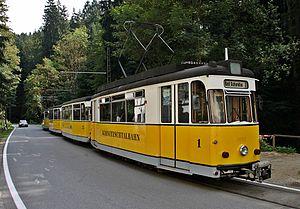
Le tramway de Bad Schandau est le réseau de tramways de la ville de Bad Schandau, en Allemagne. Il comporte une unique ligne, longue de 7,9 km.